J. Edgar Hoover

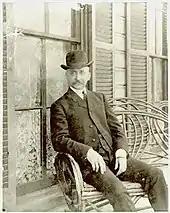
Dickerson Naylor Hoover

Hoover was born on New Year's Day 1895 in Washington, D.C., to German American Anna Marie ("née" Scheitlin; 1860–1938) and Dickerson Naylor Hoover (1856–1921), chief of the printing division of the United States Coast and Geodetic Survey, formerly a plate maker for the same organization. Dickerson Hoover was of English and German ancestry. Hoover's maternal great-uncle, John Hitz, was a Swiss honorary consul general to the United States. Among his family, he was the closest to his mother, who despite being "inclined to instruction", showed great affection towards her son.